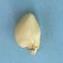
Maize quality: Good